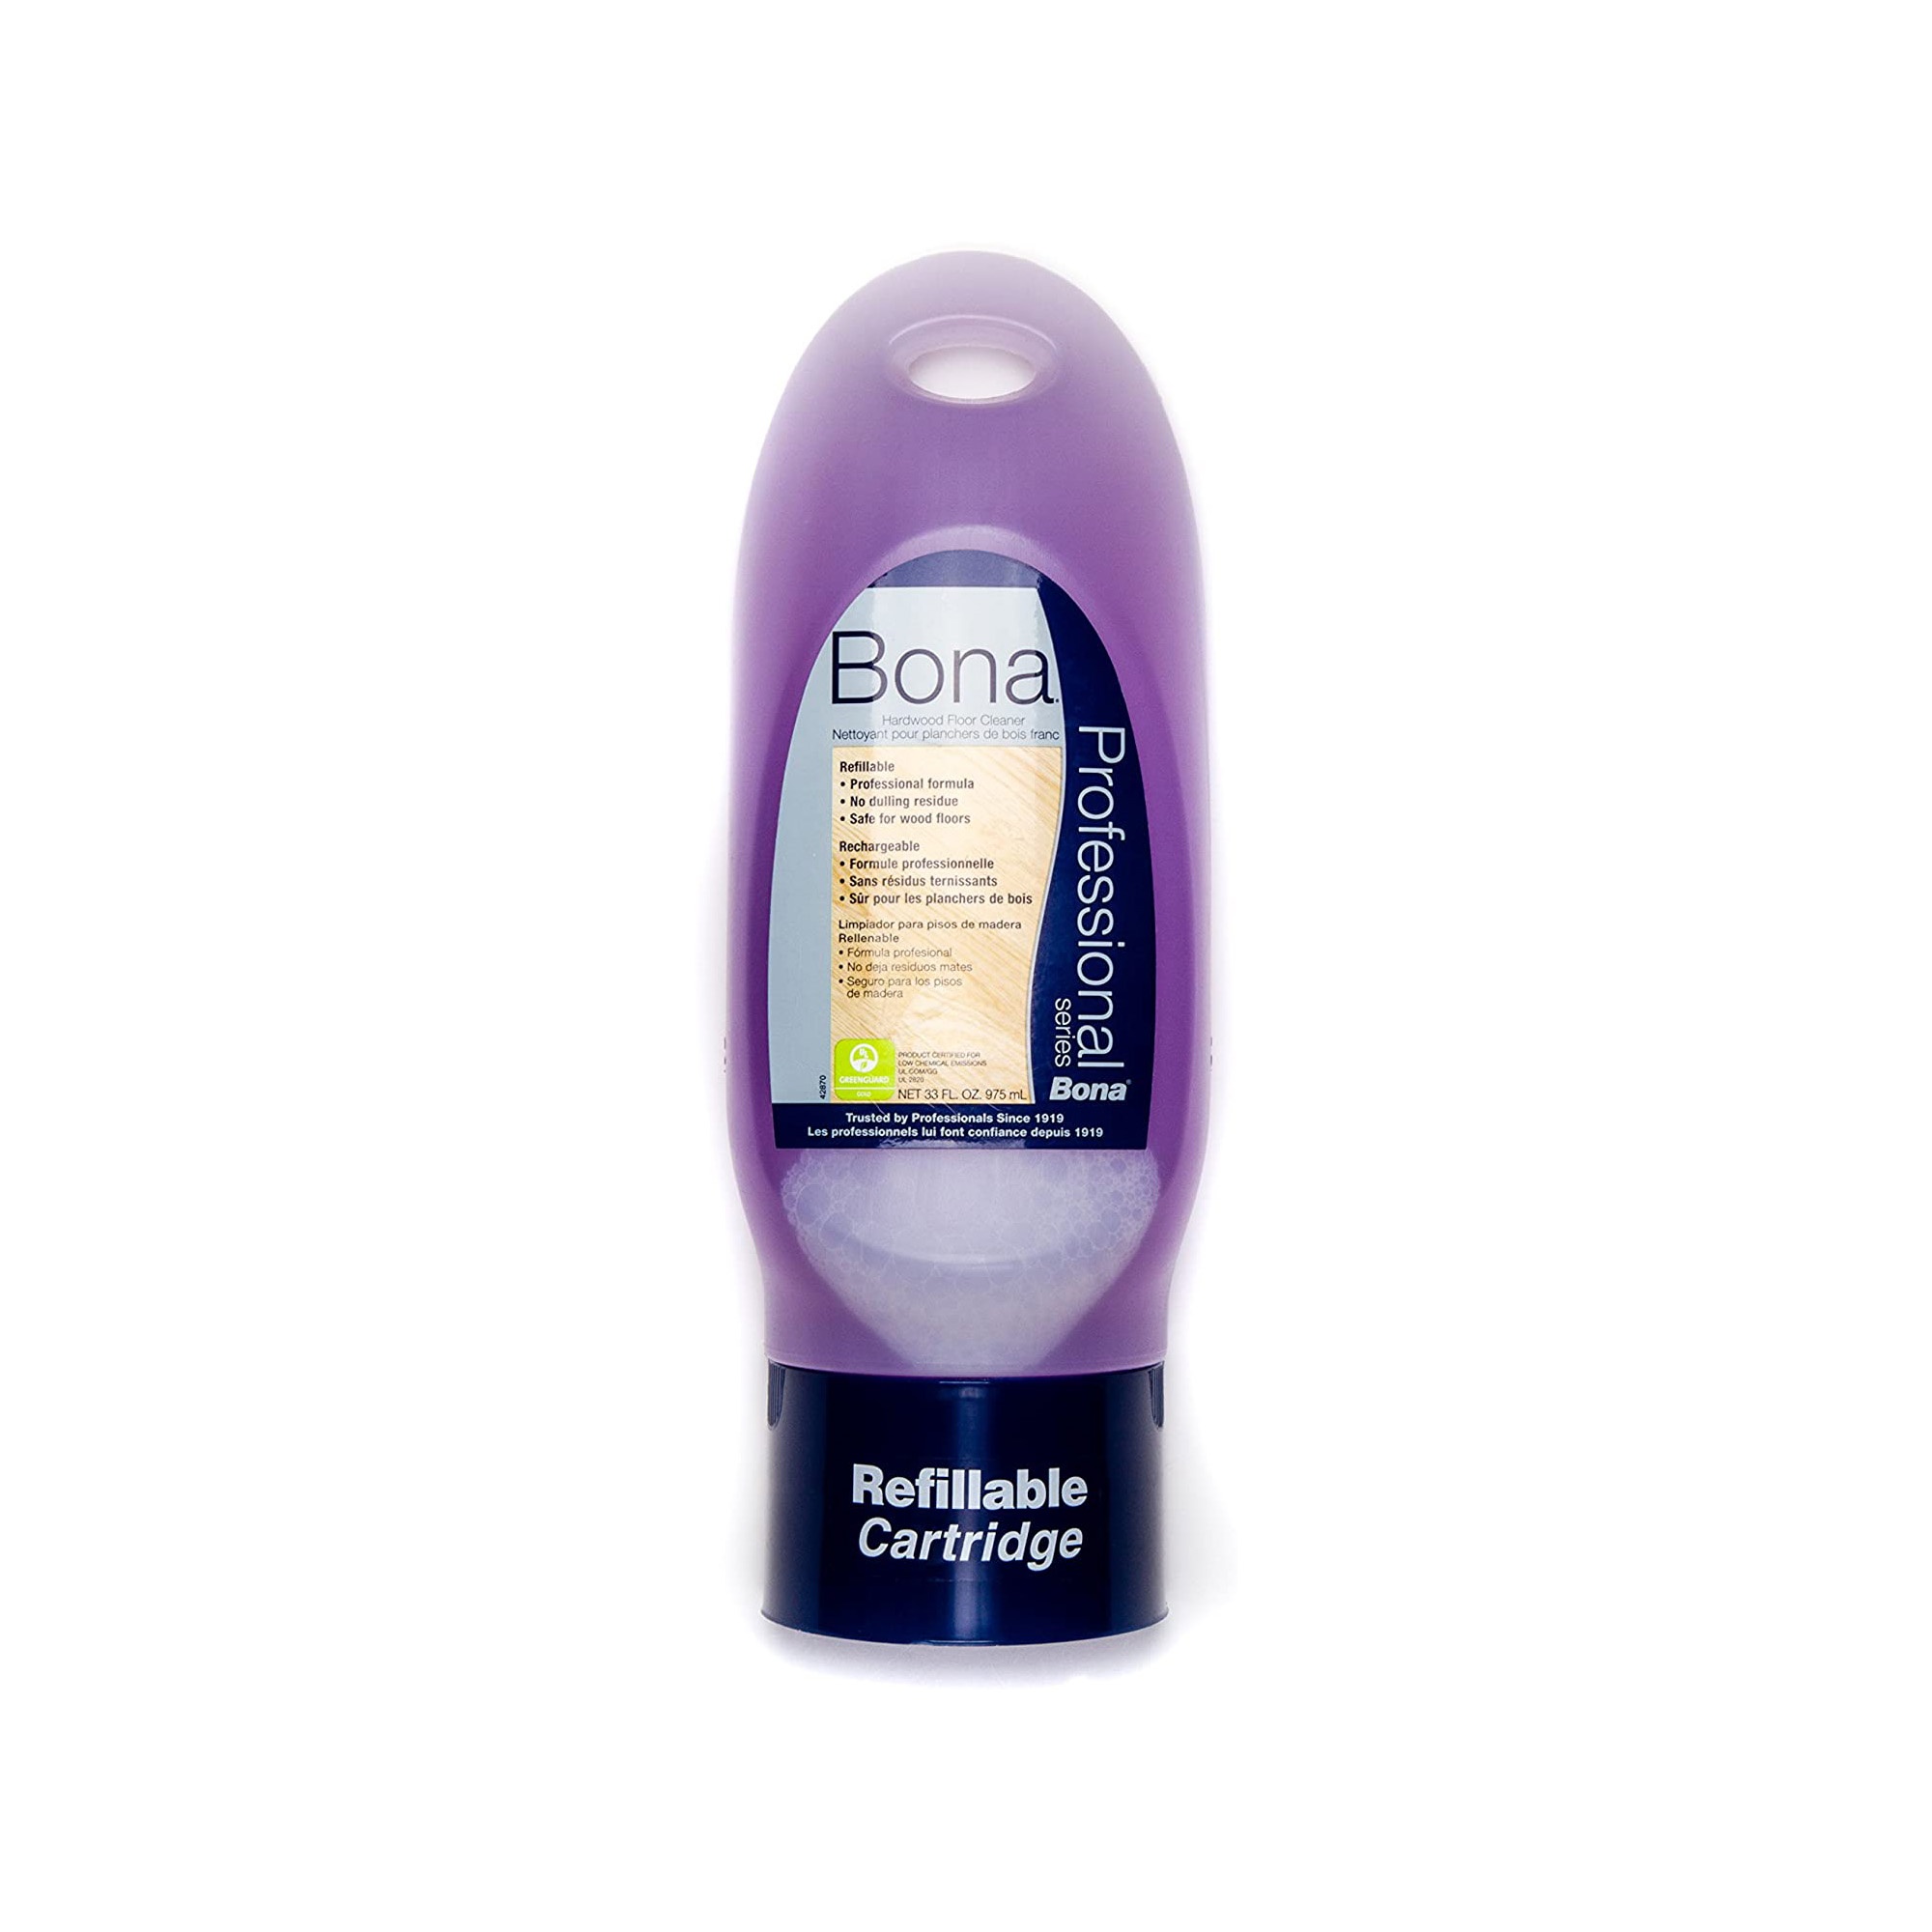
Bona Pro Hardwood Flor Cleaner - 33 oz - Refill
The Bona Pro Hardwood Flor Cleaner - 33 oz - Refill, a convenient solution for maintaining pristine hardwood floors. Designed for use with the Bona Hardwood Floor Spray Mop, this refill cartridge contains Bona's premium, no-residue hardwood cleaner in a ready-to-use format. Key Features:- Premium Cleaner: Contains Bona's high-quality hardwood cleaner, ensuring effective cleaning without leaving any dulling residue. Ready-to-Use: Convenient cartridge format eliminates the need for mixing or measuring, making cleaning quick and hassle-free. Safe for Wood: Formulated to be gentle on hardwood floors, preserving their natural beauty and integrity. Non-Toxic: Certified non-toxic and GREENGUARD Certified, ensuring a safe environment for your family and pets. Compatible: Specifically designed for use with the Bona Hardwood Floor Spray Mop, providing optimal cleaning performance.
Brand: Bona
Category: Home & Garden > Household Supplies > Household Cleaning Supplies > Household Cleaning Products > Floor Cleaning Products